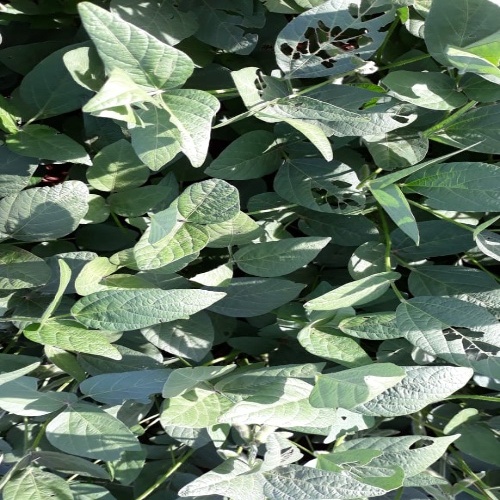
Label: Caterpillar